Du Kang

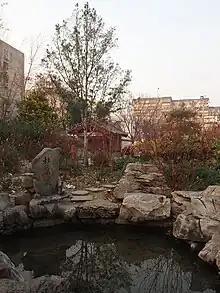
Dukang Spring in Jinan; local legend claims that Du Kang once set up a pot of wine here.

Du Kang, sometimes identified with Shao Kang, is one of the figures credited with the invention of alcoholic beverages in Chinese legend. He became the deified patron of winemakers in China and Japan (Tōji). Grain wines were an important part of ancient Chinese rites and court culture, but their invention cannot be reliably attributed to a single person.